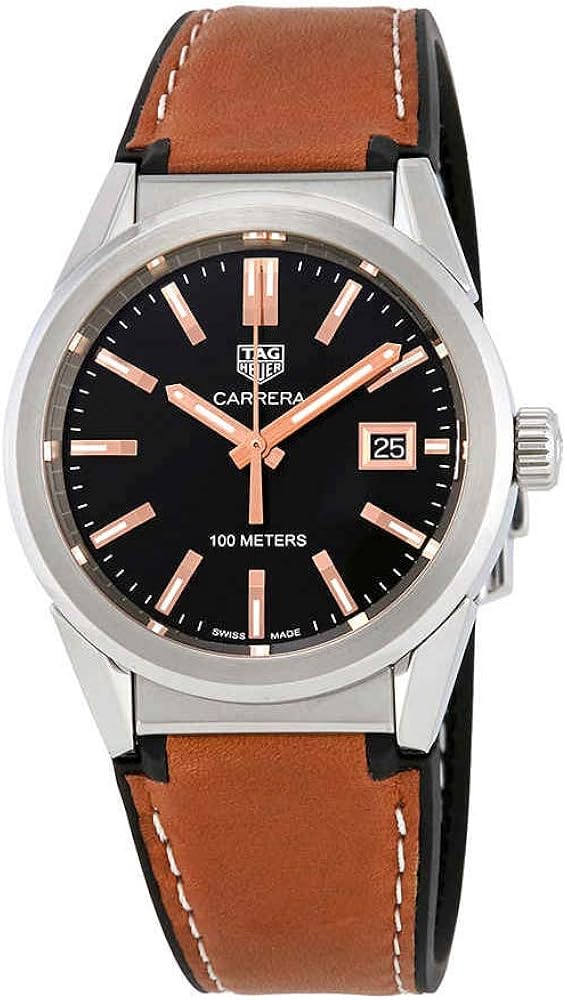
Tag Heuer Carrera Black Dial Midsize Watch WBG1311.FT6116
Category: AMAZON FASHION
- With Manufacturer Serial Numbers - Swiss Made - Opalin Black Dial- Rose Gold Plated Hands & Index Hour Markers - Brushed Stainless Steel Bezel- Date Feature      Date Window Displayed at the 3 O'clock Position- Battery Operated Quartz Movement - 3 Year Warranty - Guaranteed Authentic - Certificate of Authenticity - Manufacturer Box & Manual - Polished with Brushed Stainless Steel Case - Black Rubber Strap with Brown Leather Outer Lining - Scratch Resistant Sapphire Crystal - 100 Meters / 330 Feet Water-Resistant - 36mm = 1 1/3" Case, 6" Adjustable Strap - Fixed Bezel - Solid Case Back - Luminescent Hands & Hour Markers - Screw Down Case Back - Push & Pull Crown - Stainless Steel Deployment Buckle  Also Known As Model # WBG1311FT6116 / WBG1311 FT6116
Features: Model WBG1311.FT6116